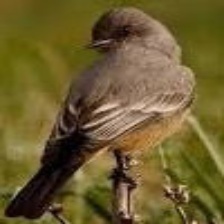
Species: SAYS PHOEBE
Scientific name: SAYORNIS SAYA